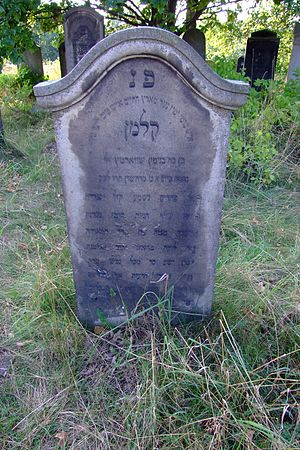
Gravsten / Eksempler på gravsten
En gravsten er en sten med navnet på en afdød, der sættes på afdødes grav.